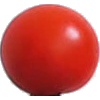
Label: Tomato Cherry Red 1